Drafting (dog)

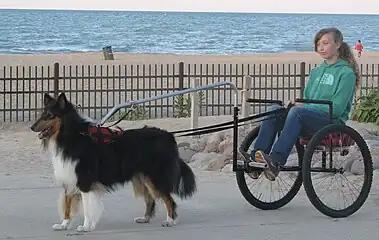
A modern two-wheeled dogcart with a dorsal hitch

The use of the travois for drafting was practiced in North America, particularly among the Plains Indians. Significant historic routes, such as the Lewis and Clark Trail-Travois Road and Montana's Lewis and Clark Pass, were heavily traversed by travelers using travois. The repeated passage created deep, parallel grooves in the terrain—marks that remain visible today. Additional remnants of travois tracks can be found at the Knife River Indian Villages National Historic Site. Archaeological evidence indicates that travois were utilized prior to the invention of the wheel, with some tracks in New Mexico dated as far back as 22,000 years ago.